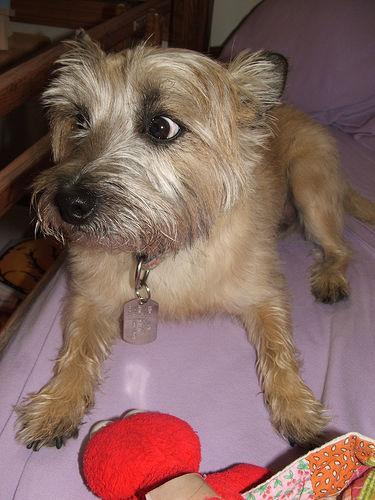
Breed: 211-n000009-cairn